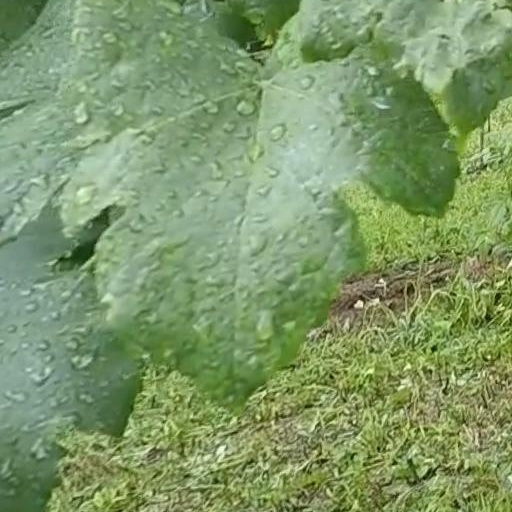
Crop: grape